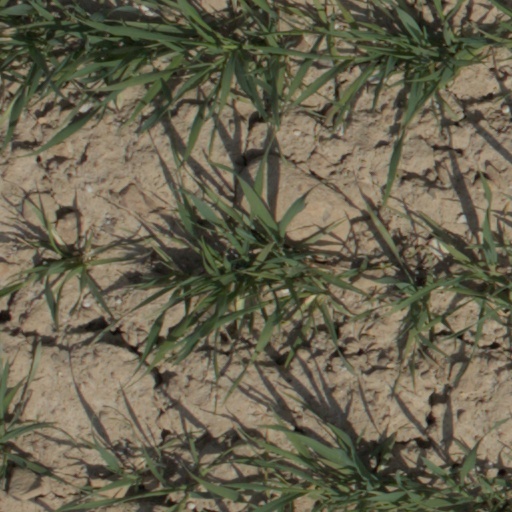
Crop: wheat